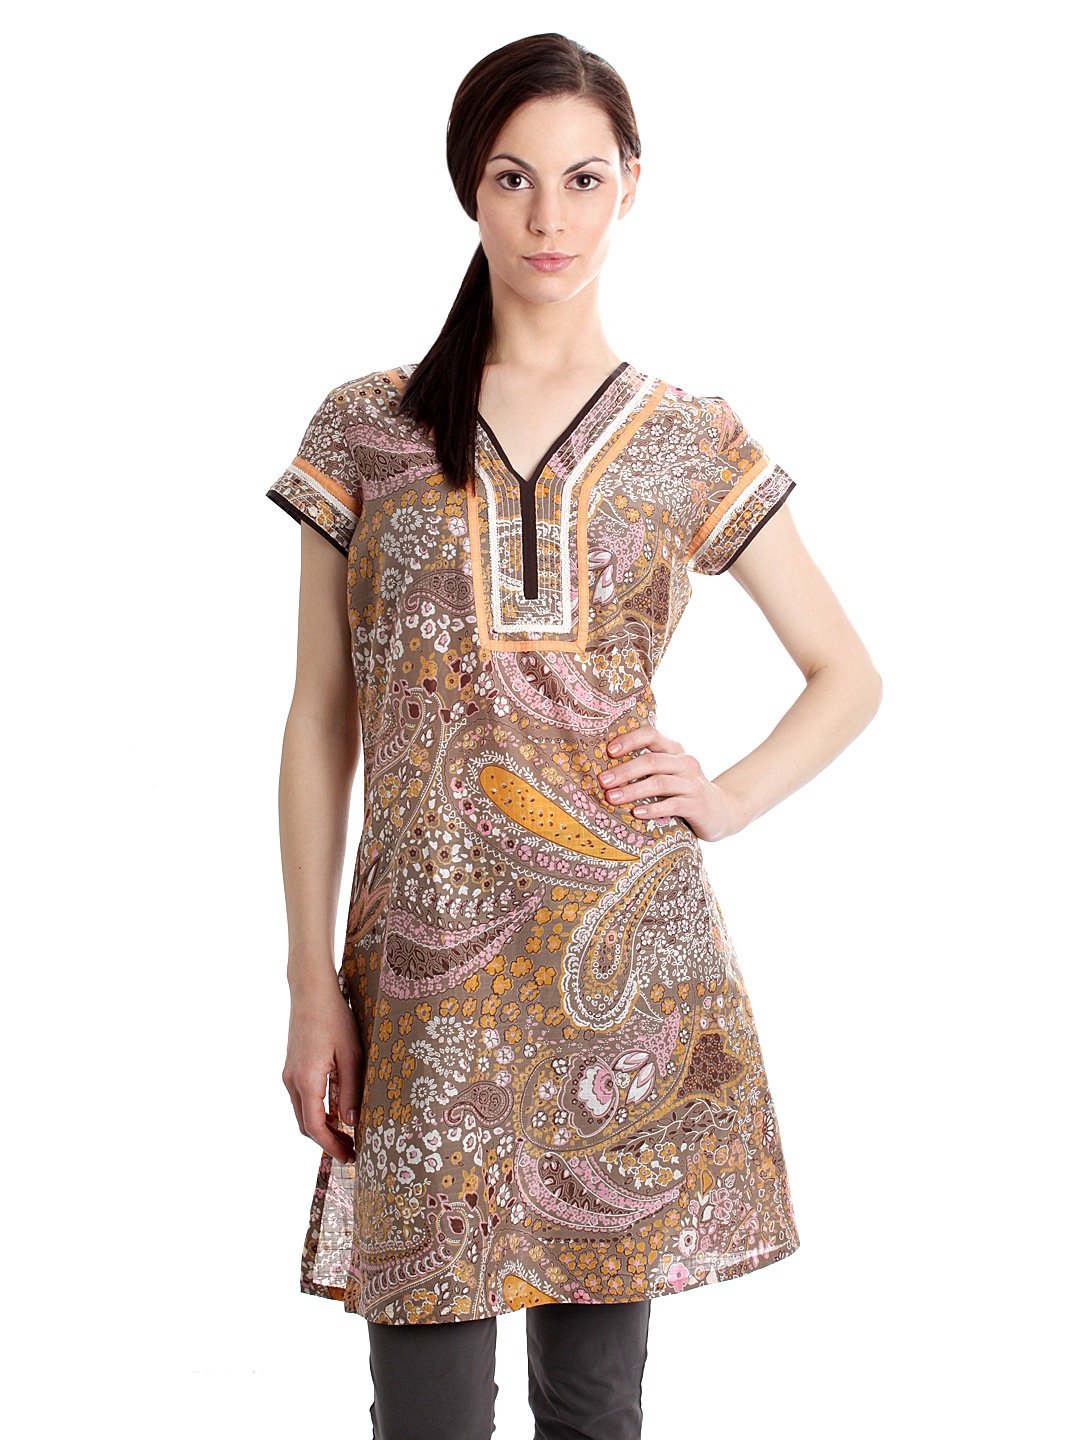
Diva Women Printed Grey Kurta
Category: Apparel / Topwear / Kurtas
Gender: Women
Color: Grey
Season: Summer 2012
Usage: Ethnic